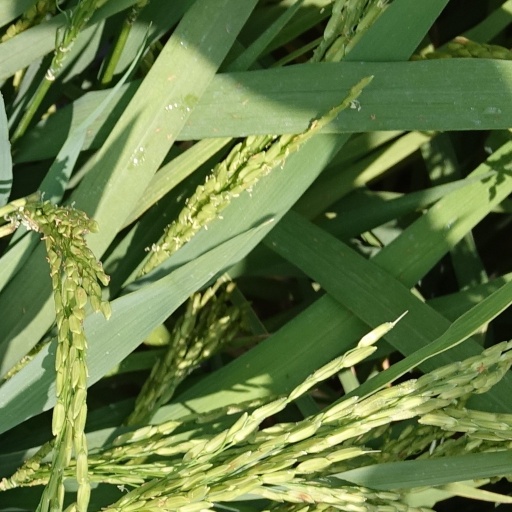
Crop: rice